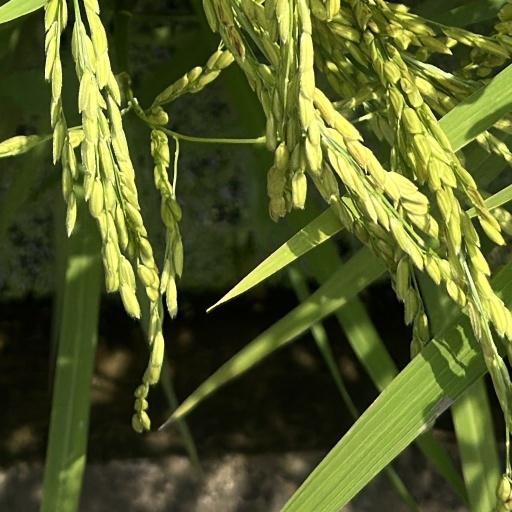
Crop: rice